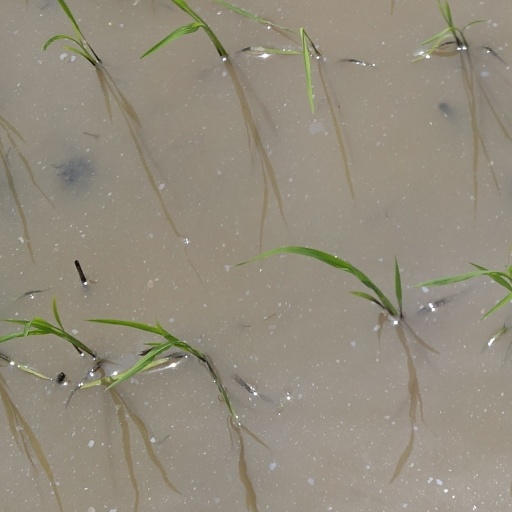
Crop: rice